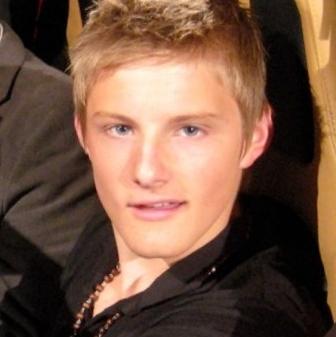
Age: 16